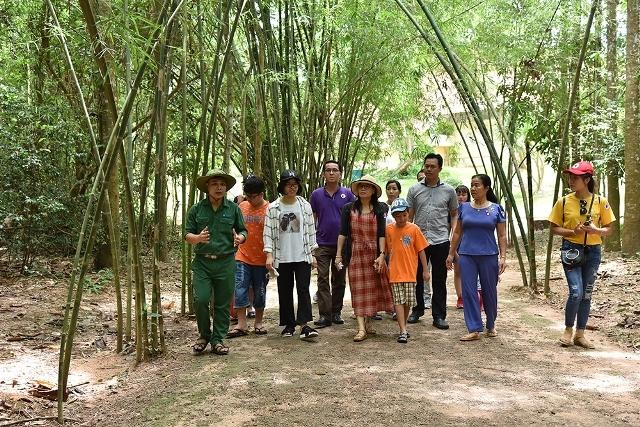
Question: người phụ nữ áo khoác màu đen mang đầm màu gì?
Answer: người phụ nữ áo khoác đen mang đầm màu đỏ